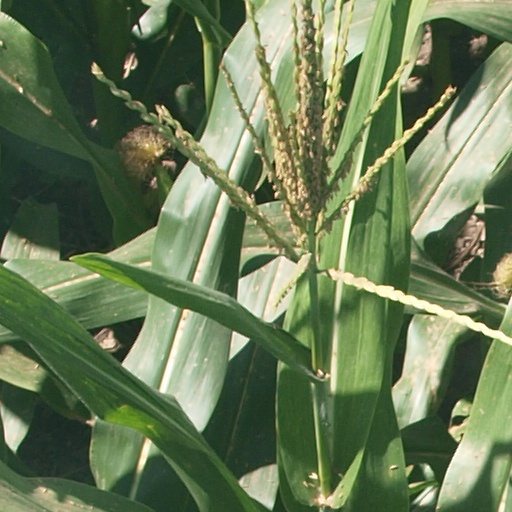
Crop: maize; corn